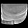
Label: Bag